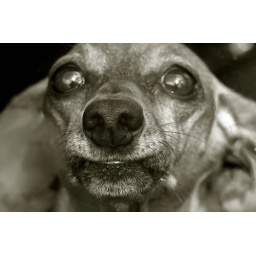
Little old doggy in the window